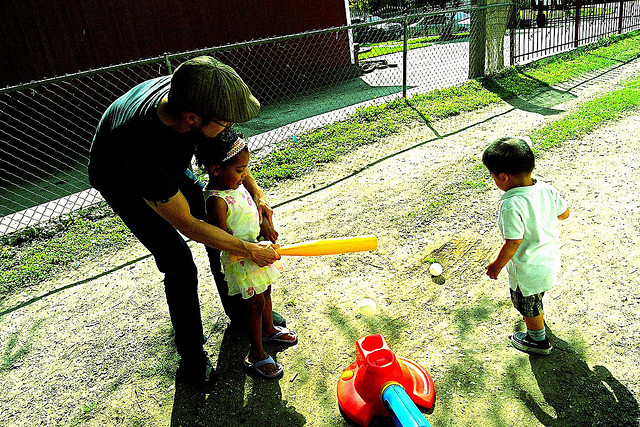
người đàn ông đang chơi bóng chày cùng với hai đứa trẻ